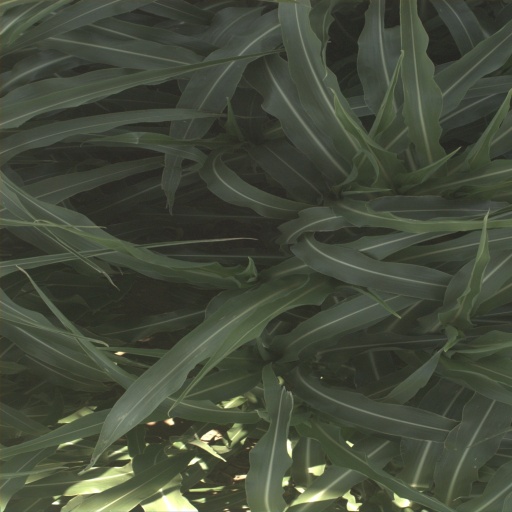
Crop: sorghum